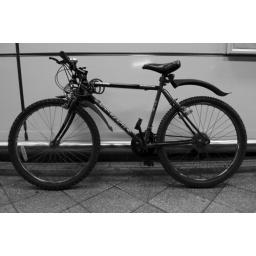
My bike in black & white at New Street Station